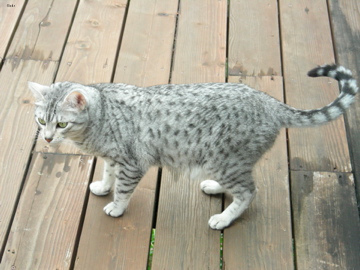
Animal: cat
Breed: Egyptian Mau